Kinematics

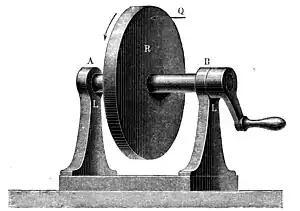
Each particle on the wheel travels in a planar circular trajectory (Kinematics of Machinery, 1876).

A special case of a particle trajectory on a circular cylinder occurs when there is no movement along the "z" axis: